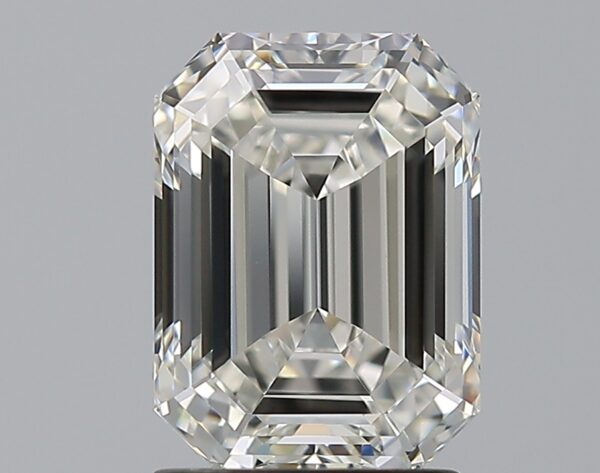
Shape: emerald
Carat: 2
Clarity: IF
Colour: I
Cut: EX
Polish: EX
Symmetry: EX
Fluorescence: F
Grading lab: GIA
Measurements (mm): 8.34 x 6.18 x 4.03